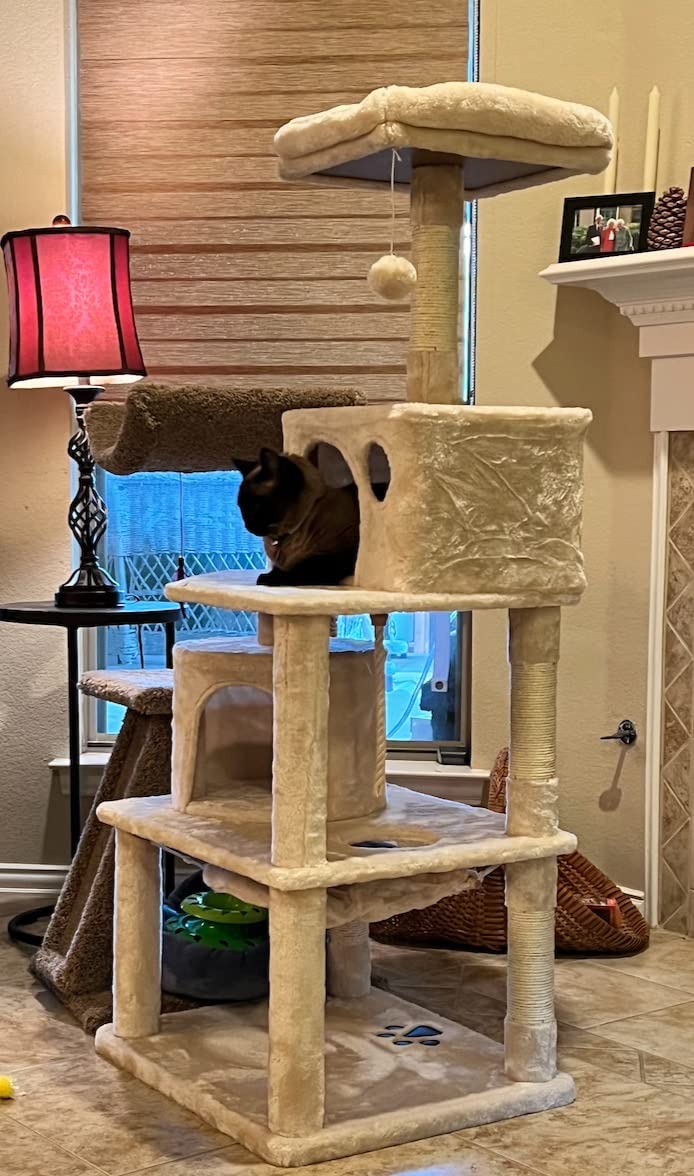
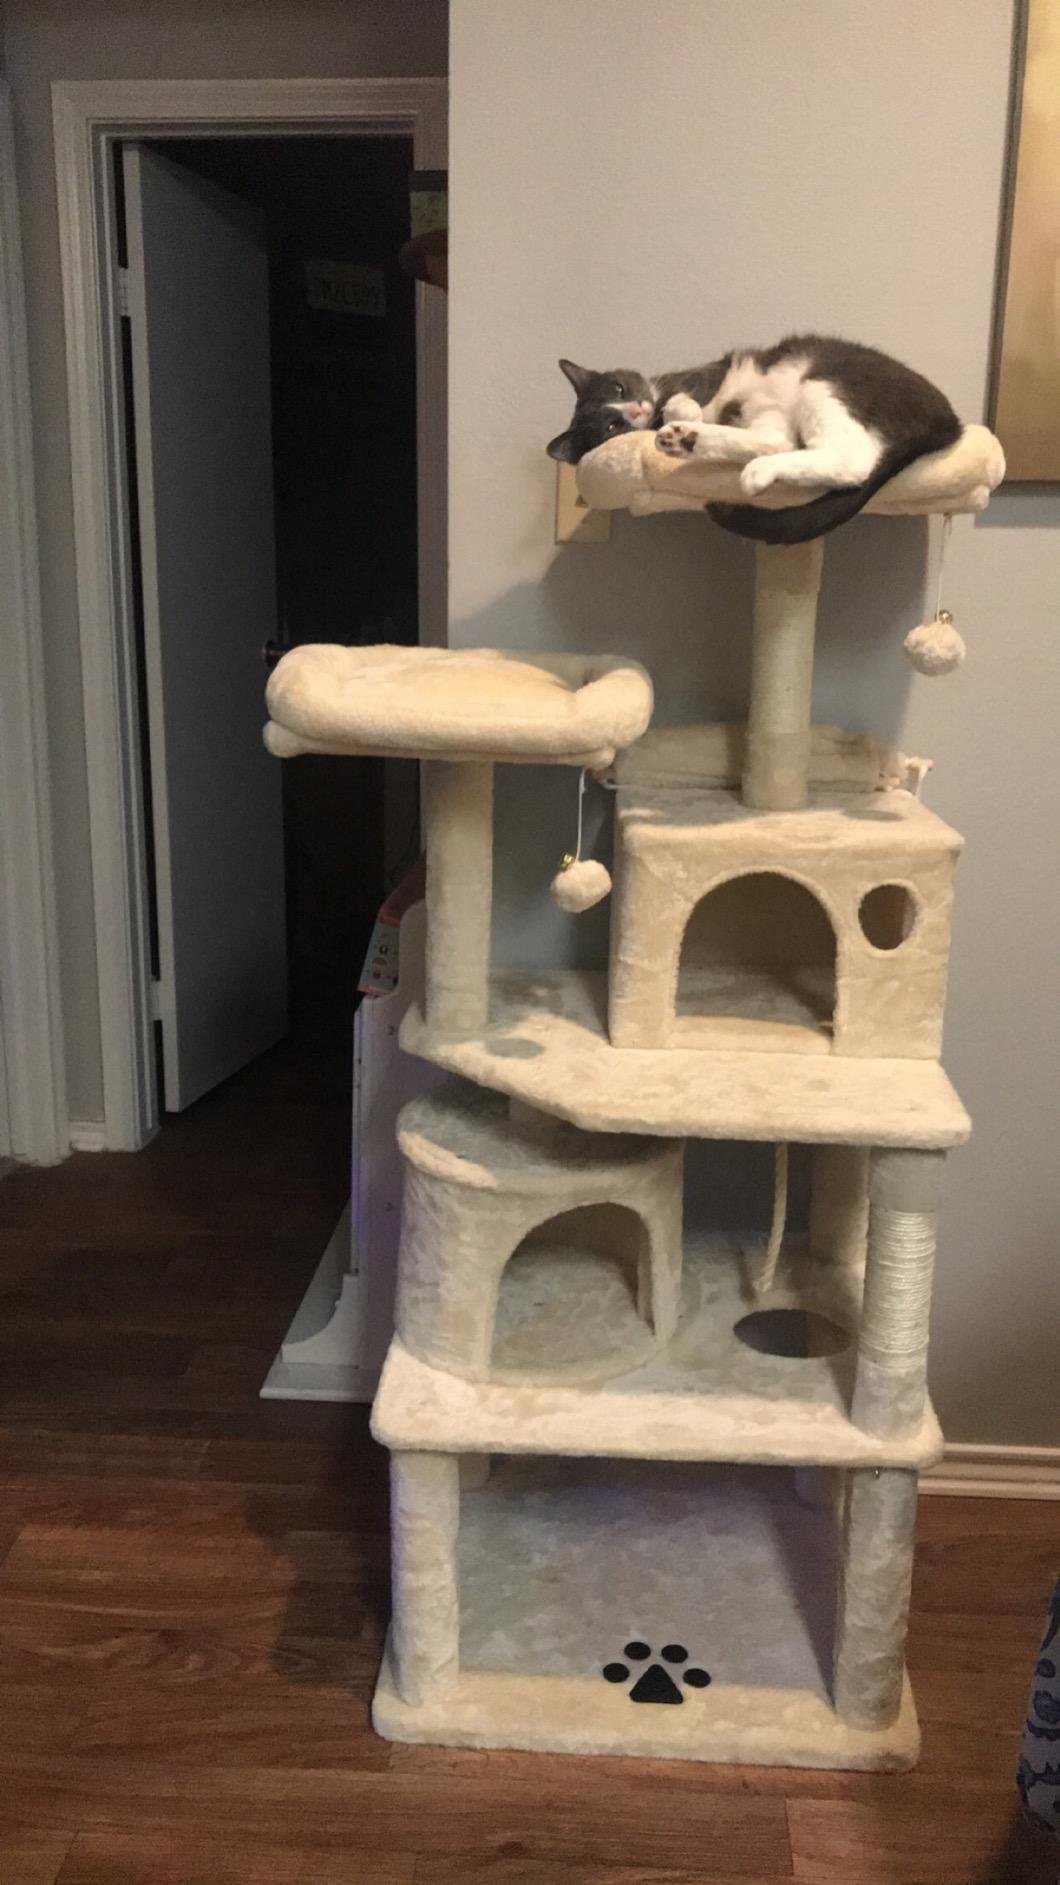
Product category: items_cat tree
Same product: yes